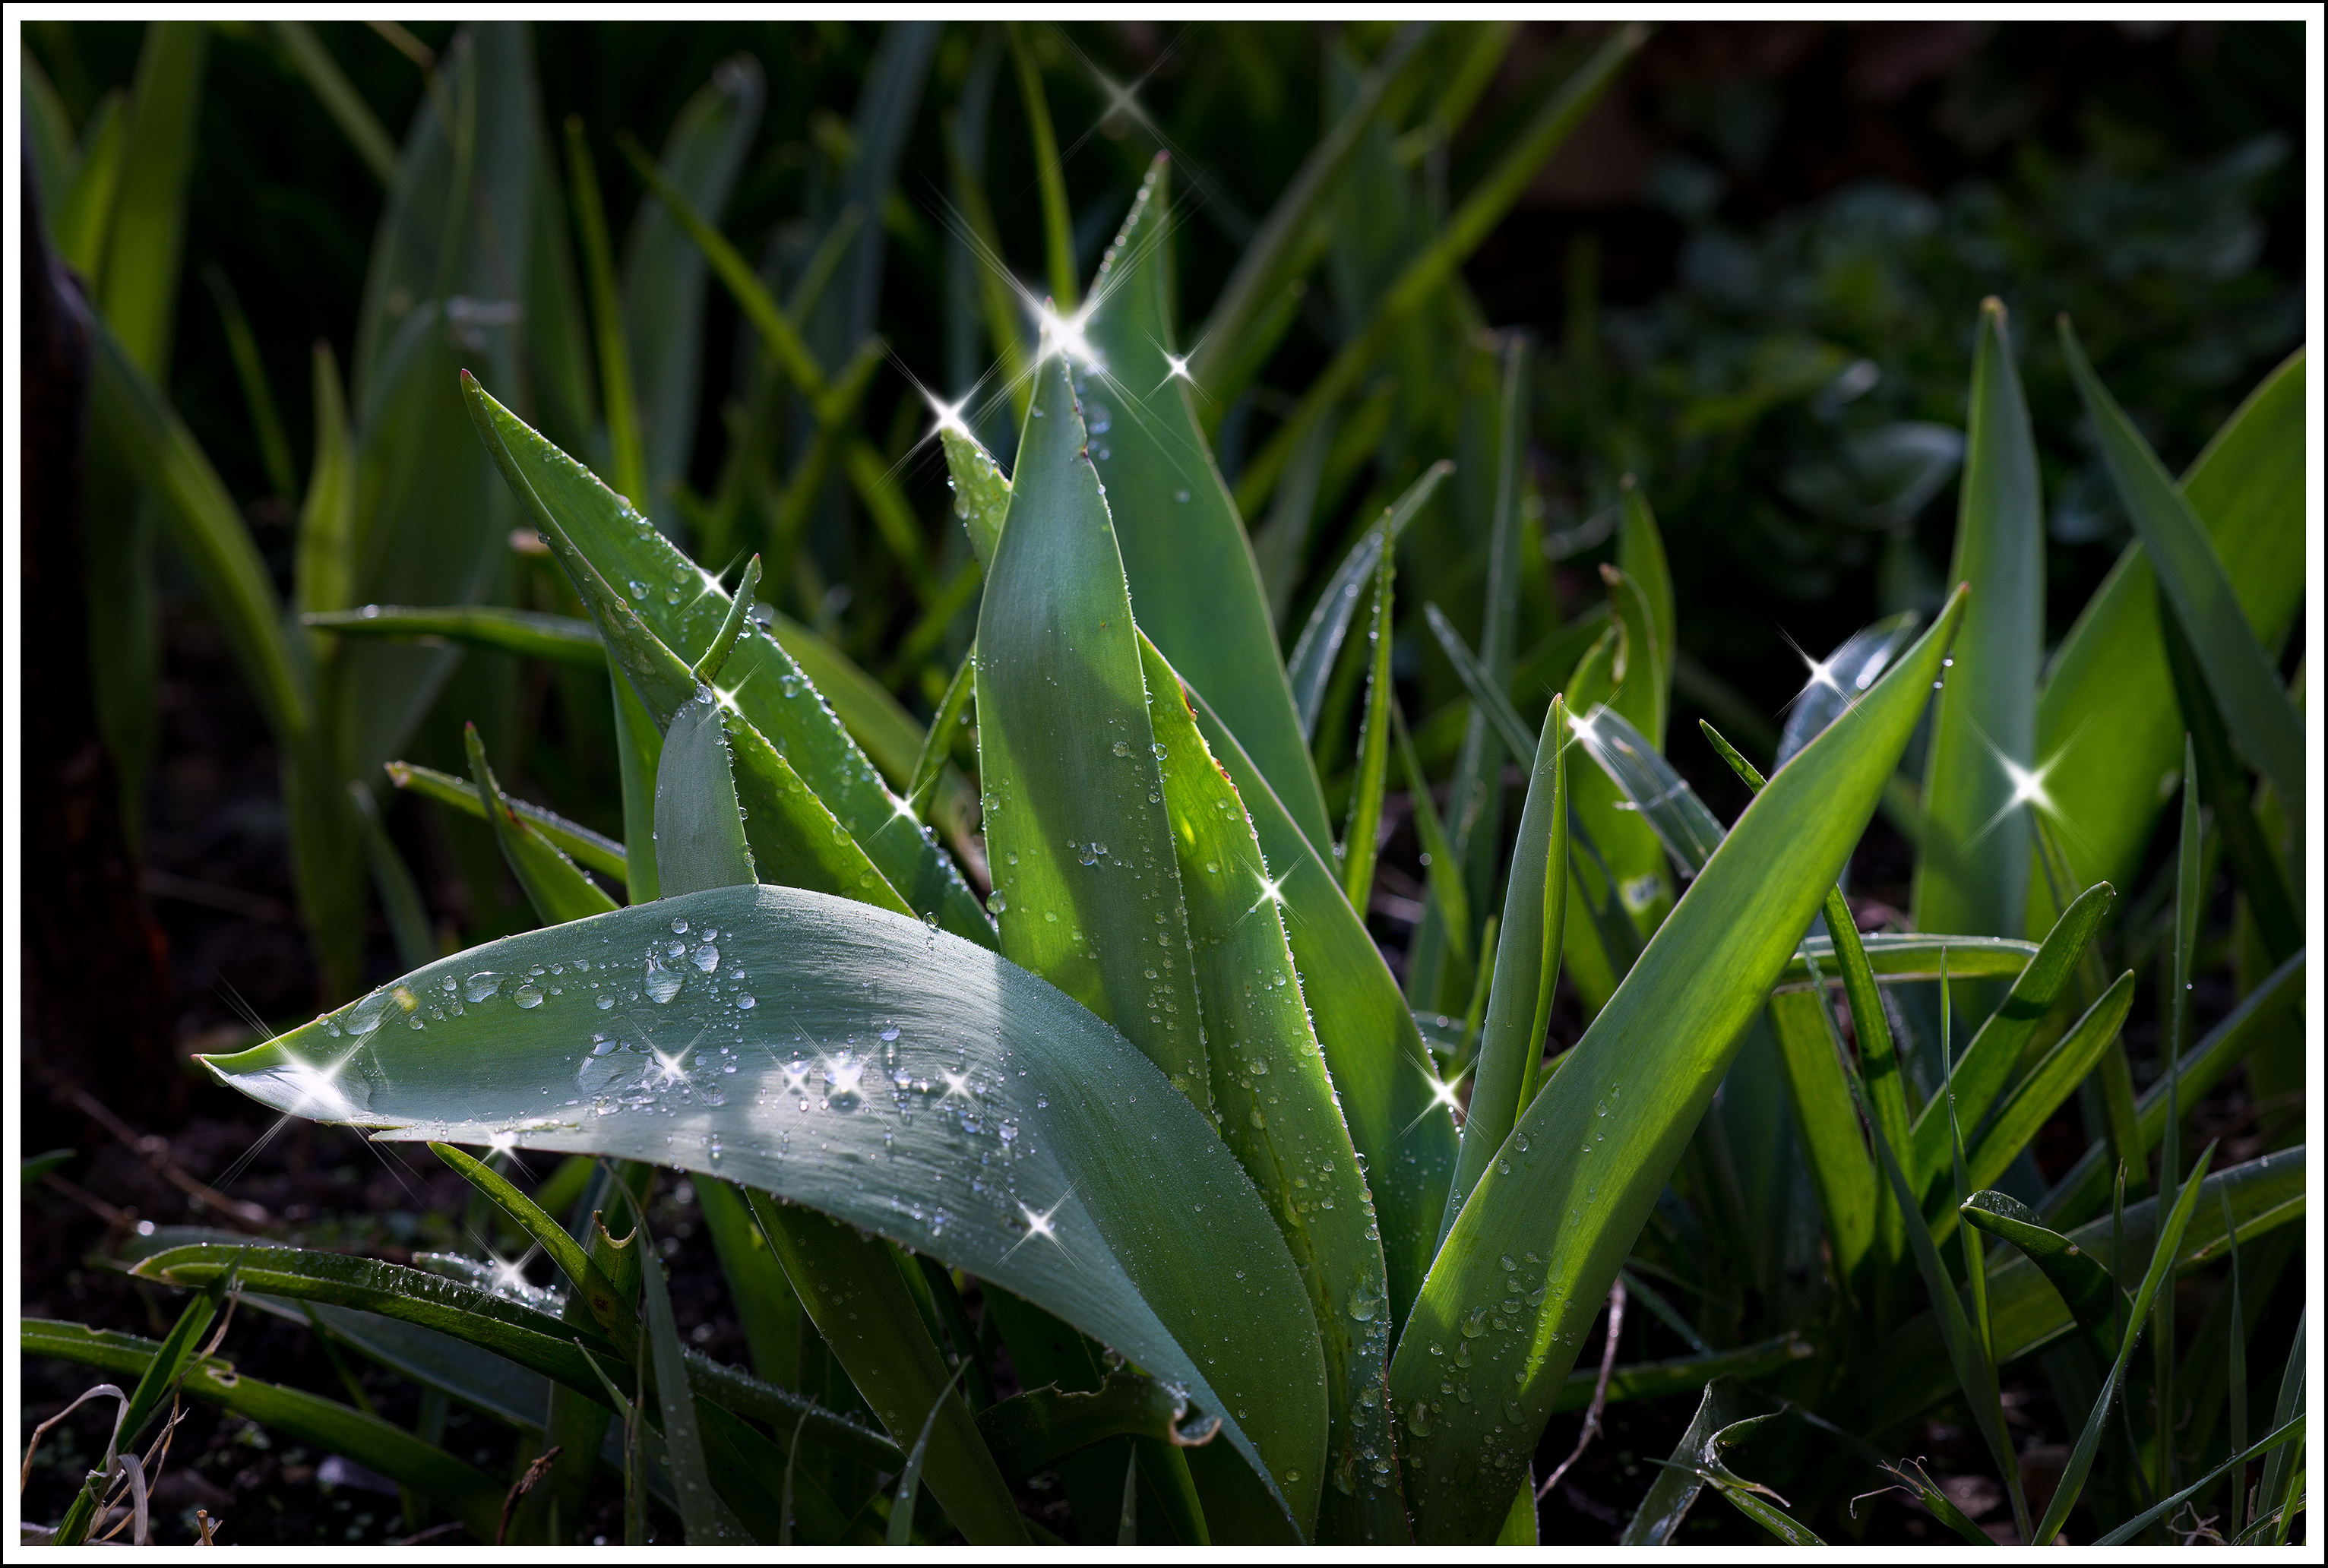
grass, dew, growth, plant, sunrise, lawn, rain, leaf, flower, bloom, spring, green, shine, botany, nikon, garden, bead, flora, plants, sparkle, translucent, seasons, sparkling, drops, horticulture, sprintime, flowering plant, startburst, grass family, plant stem, land plant